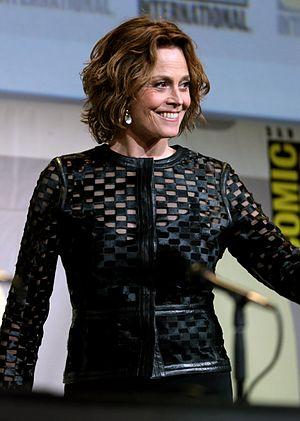
Alien est une série de films américano-britanniques de science-fiction constituée de six films. L'univers d'Alien a également croisé celui de Predator, notamment pour les films Aliens vs. Predator et Aliens vs. Predator: Requiem.